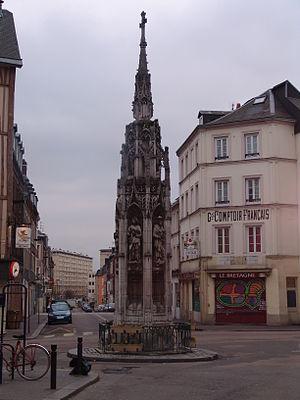
Fontaine de la Croix-de-pierre, dans le quartier de la Croix-de-pierre, à Rouen.
La fontaine de la Croix-de-Pierre, est une fontaine située sur la place, au cœur du quartier de la Croix-de-Pierre, au bas de la rue des Capucins, au carrefour des rues Saint-Vivien et Saint-Hilaire, à Rouen.
Cet article recense les œuvres d'art dans l'espace public de Rouen, en France.
Cet article recense les fontaines et bassins de Rouen, en France.